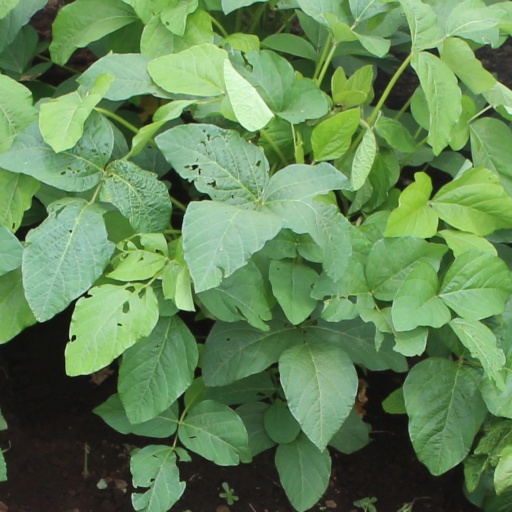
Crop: soybean